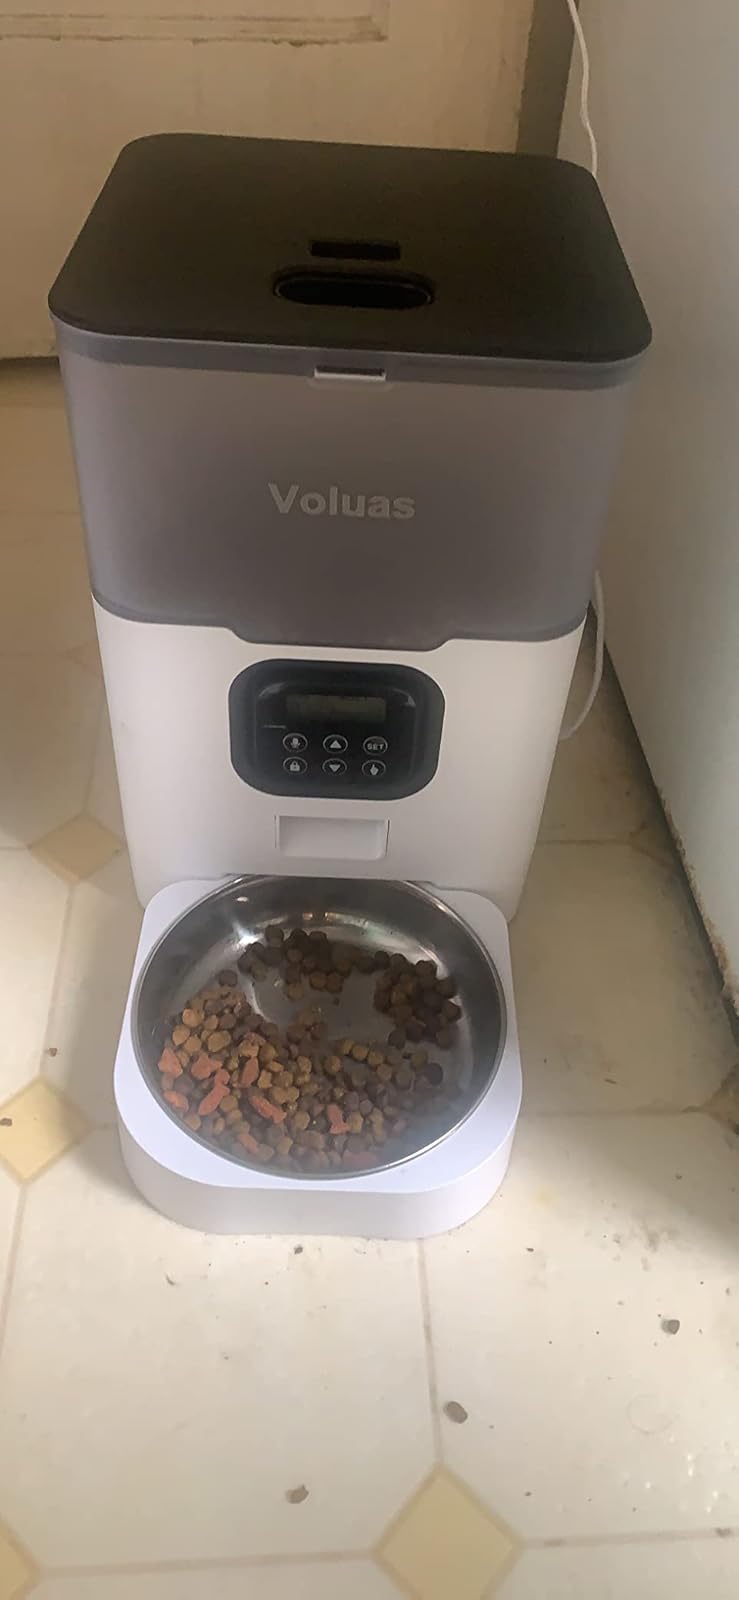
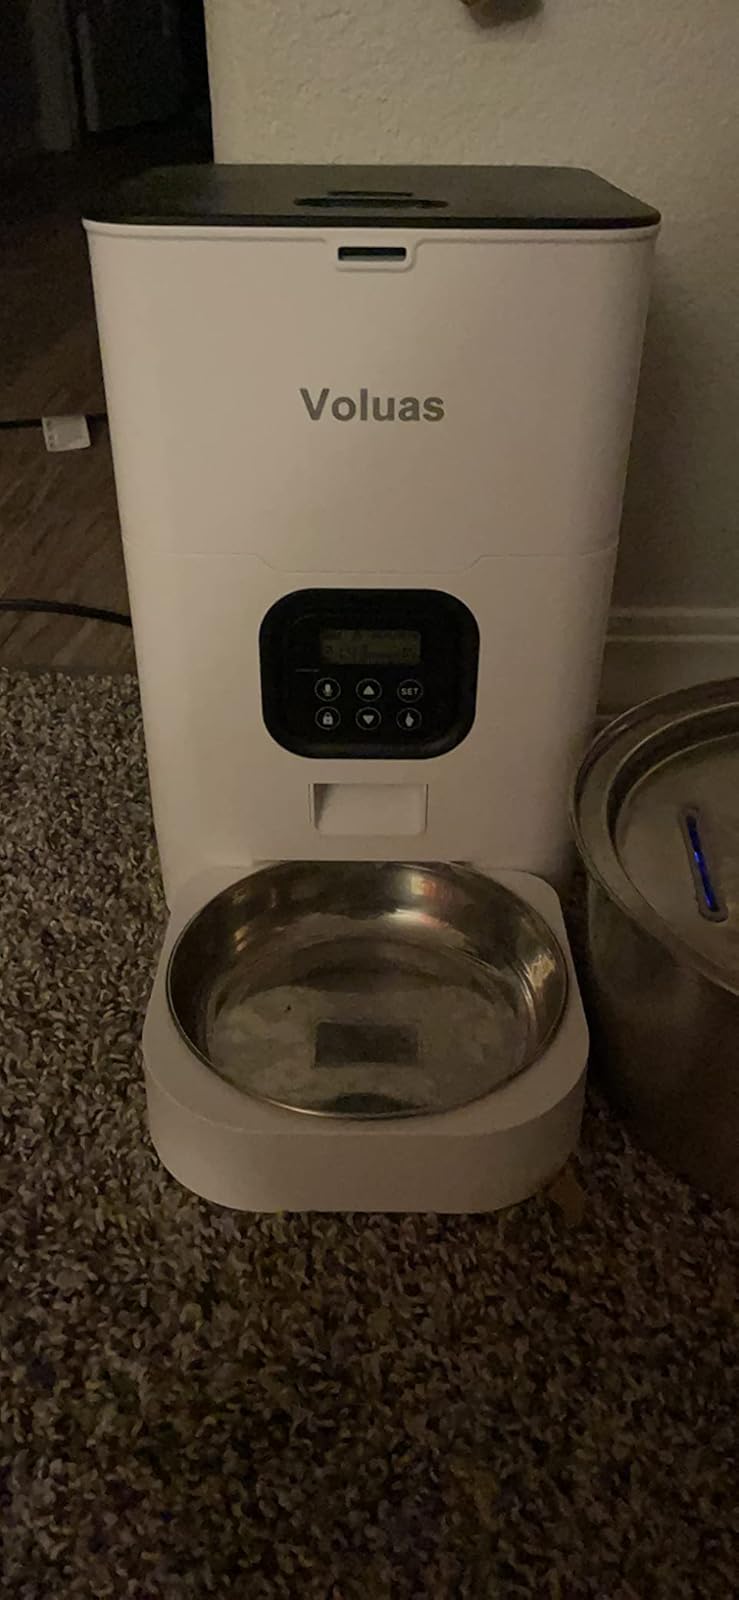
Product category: items_feeder
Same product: no